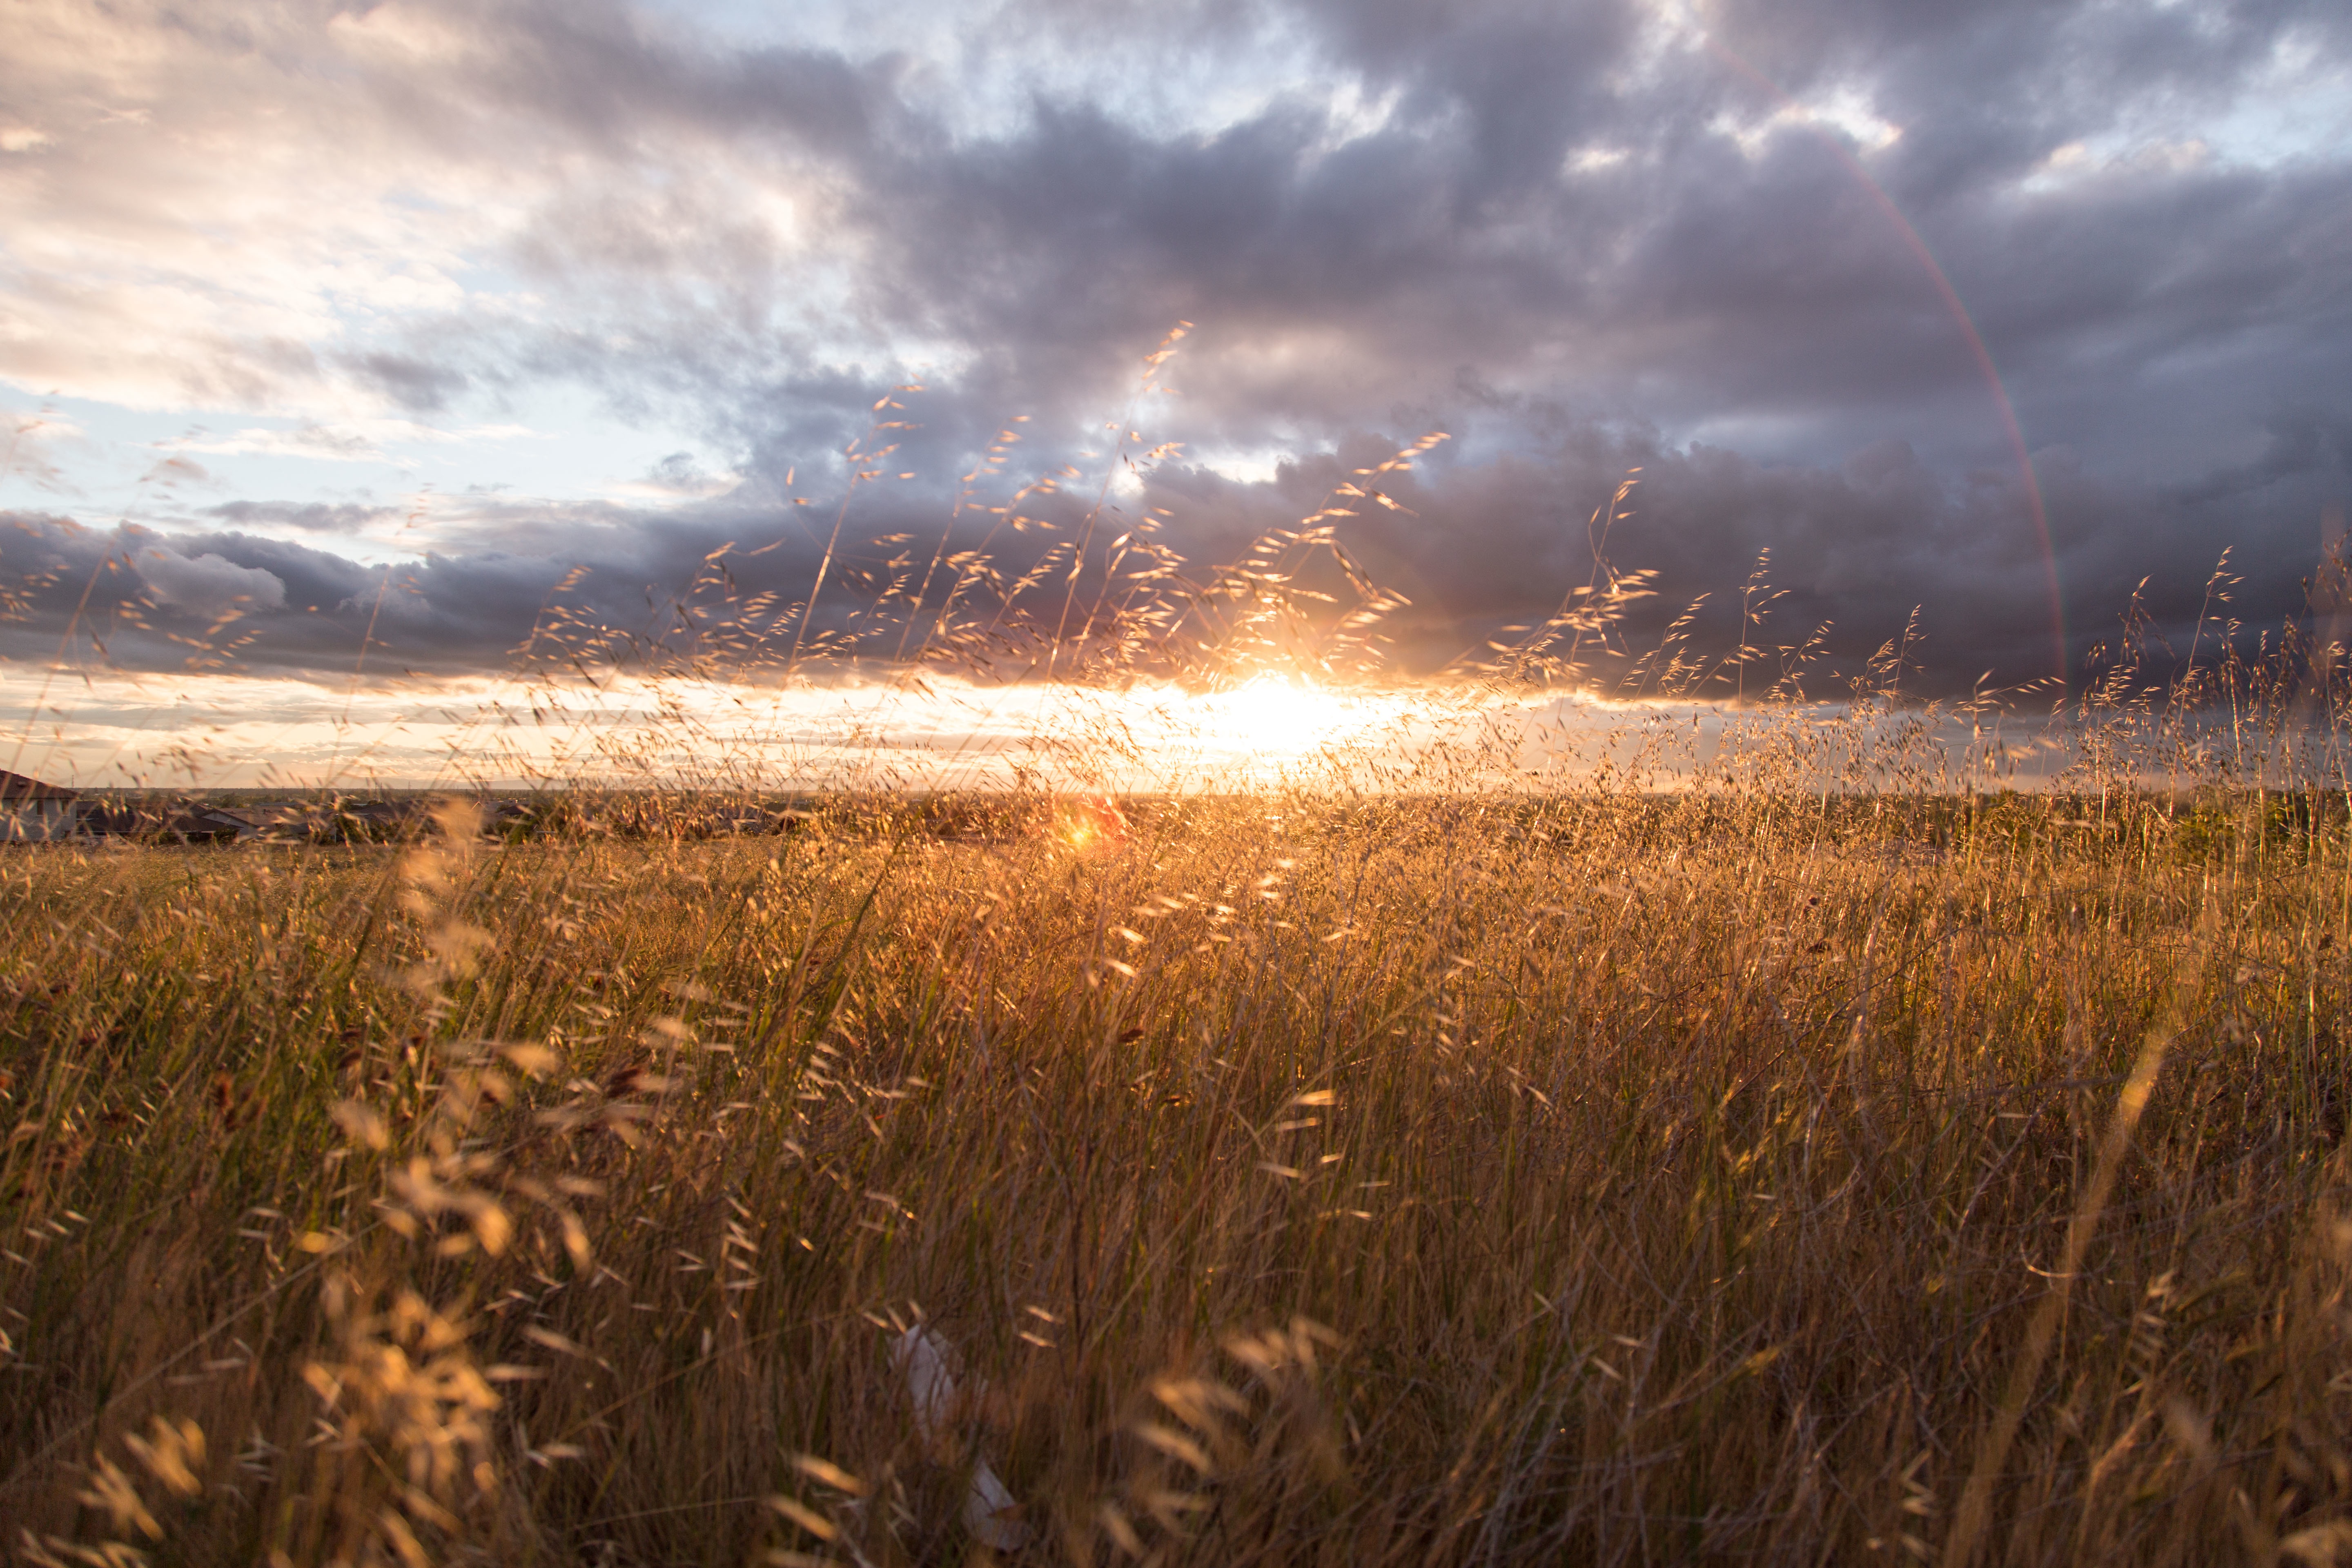
landscape, tree, nature, grass, horizon, light, cloud, sky, sun, sunrise, sunset, field, meadow, prairie, sunlight, morning, hill, wind, dawn, dusk, evening, autumn, agriculture, plain, grassland, wetland, habitat, steppe, rural area, natural environment, atmospheric phenomenon, grass family